Vytautas Lalas

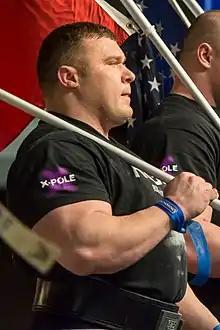
Lalas at the 2017 Arnold Classic

Vytautas Lalas (born 21 July 1982) is a Lithuanian professional strongman. He is most notable for being the winner of the 2013 Arnold Strongman Classic and the runner-up at the 2012 World's Strongest Man.